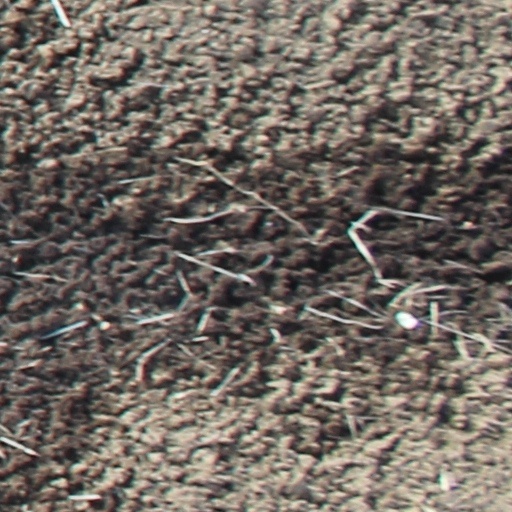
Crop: wheat